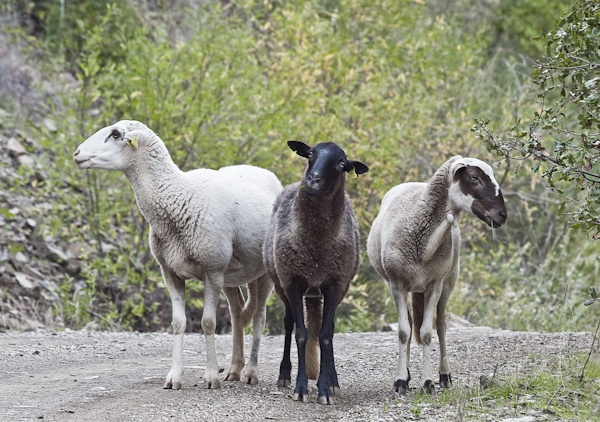
A herd of goats walking down a road way.
Three lambs stand next to each other and look different directions.
The animals standing in the clearing are 3 varieties of sheep.
Three small sheep are standing on a road.
Some animals are standing on a dirt path